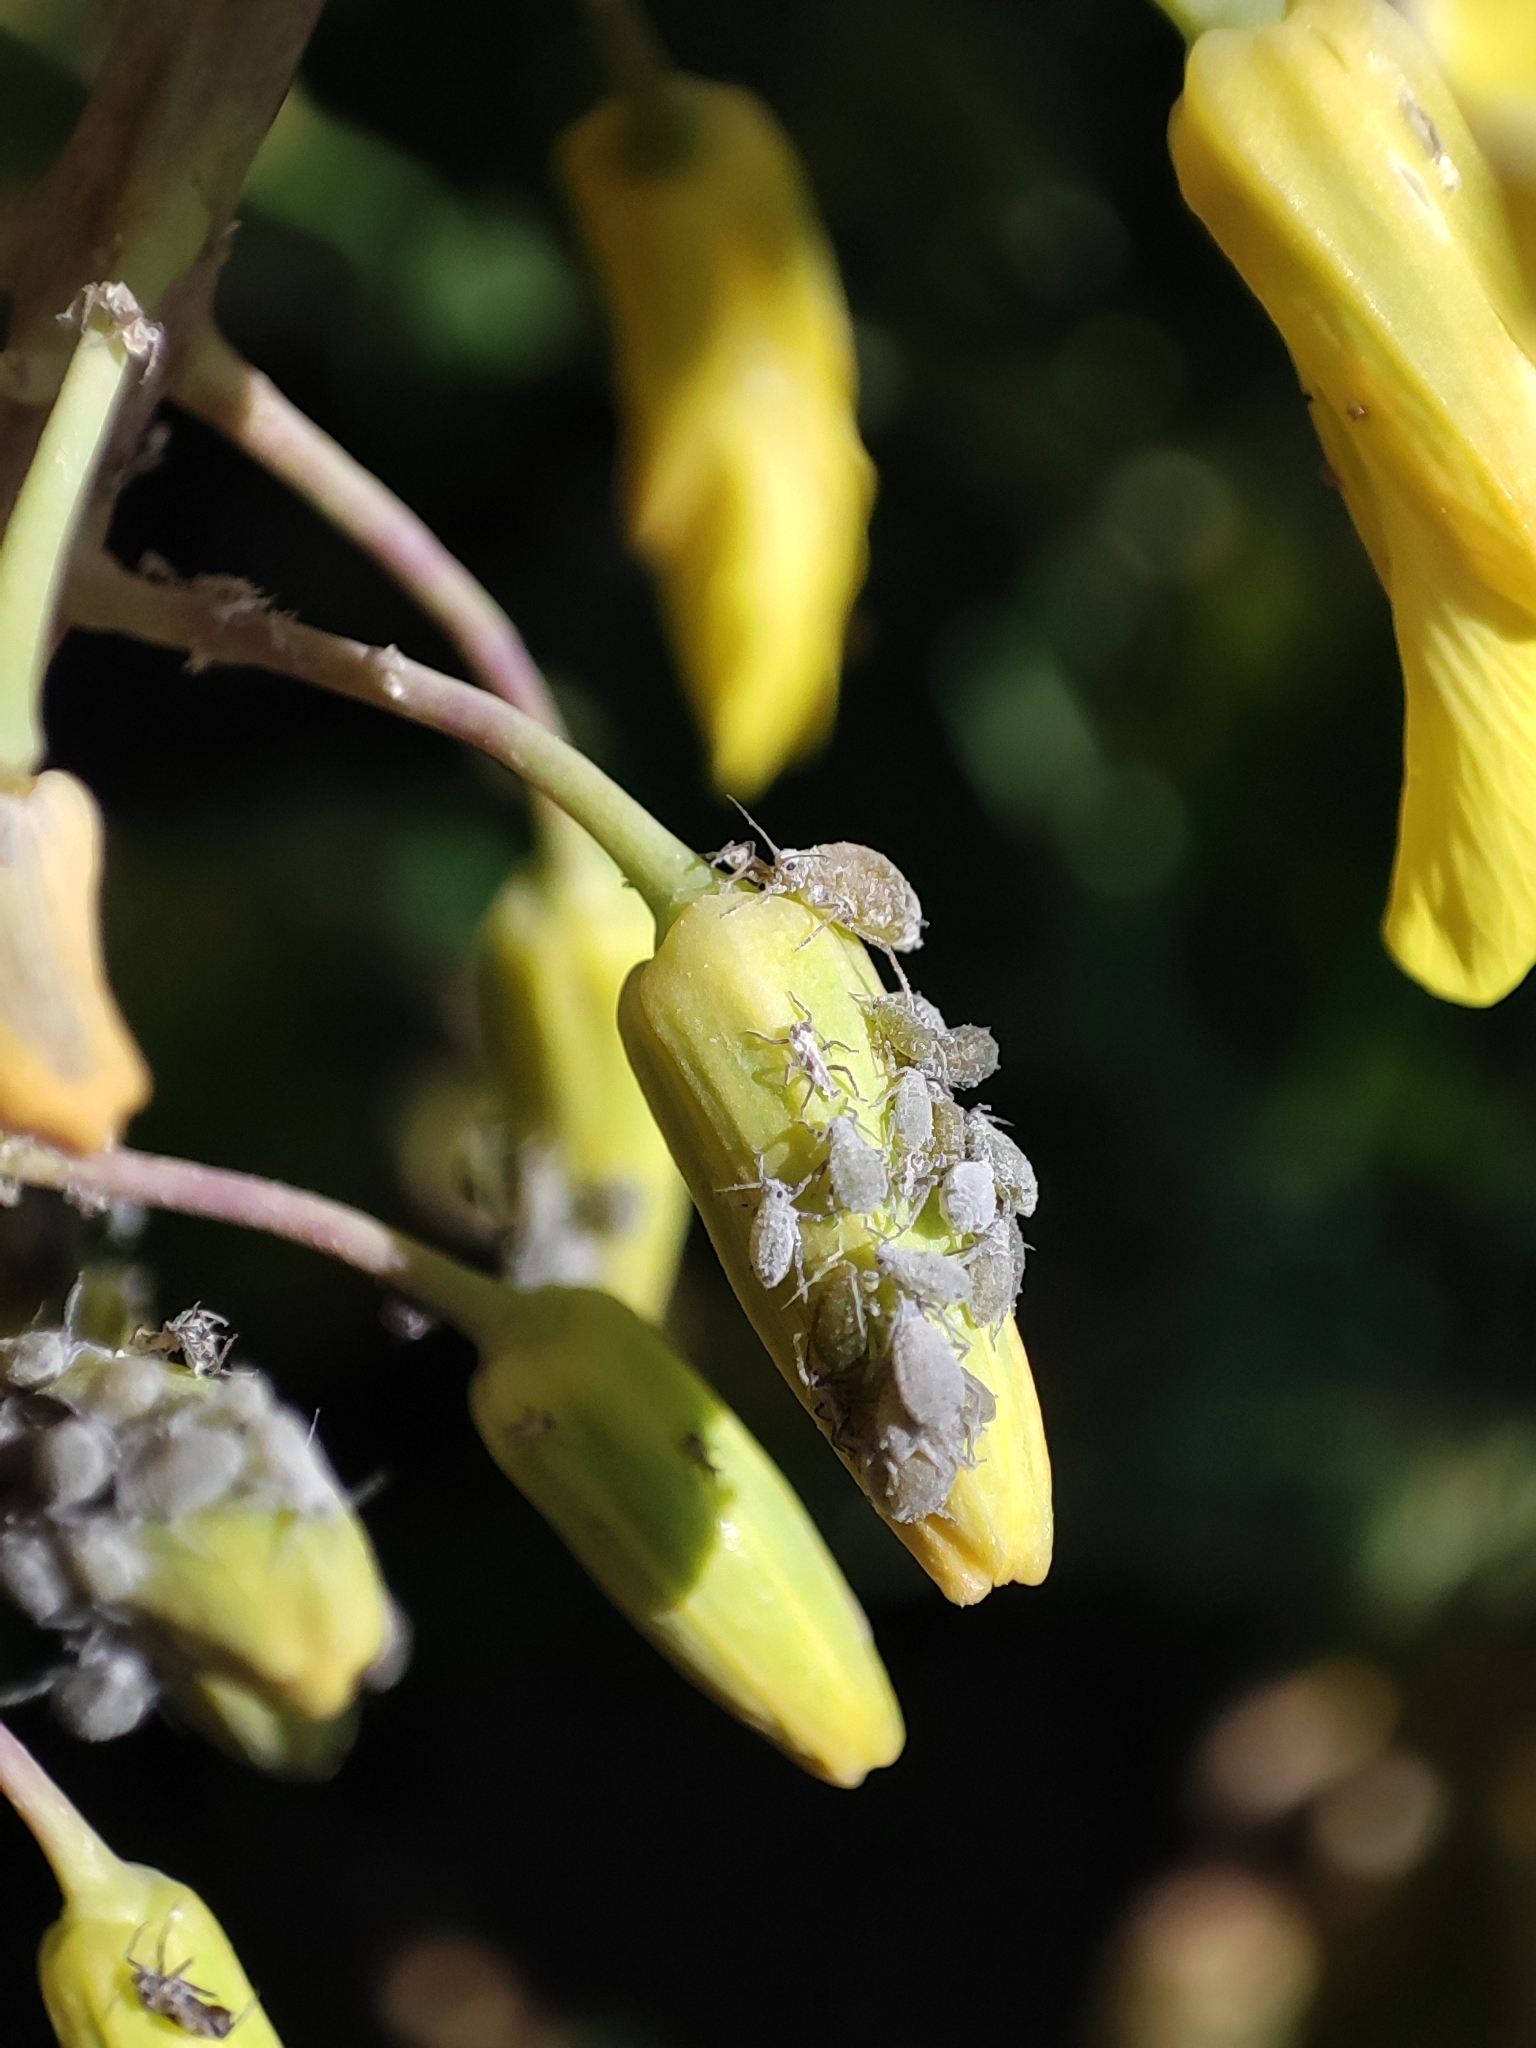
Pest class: cabbage_aphid